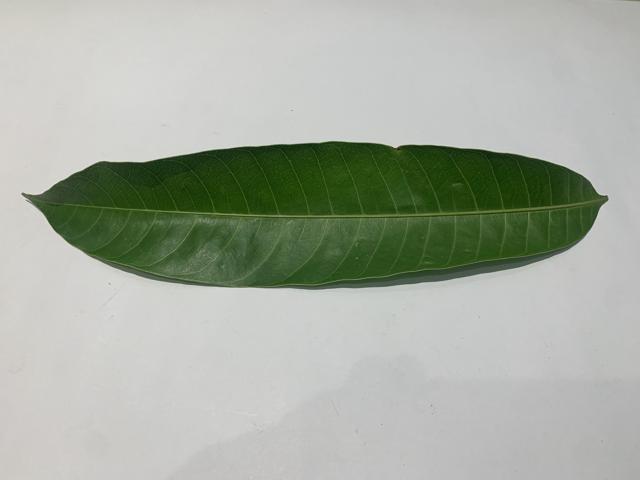
Mango leaf variety: Fazli